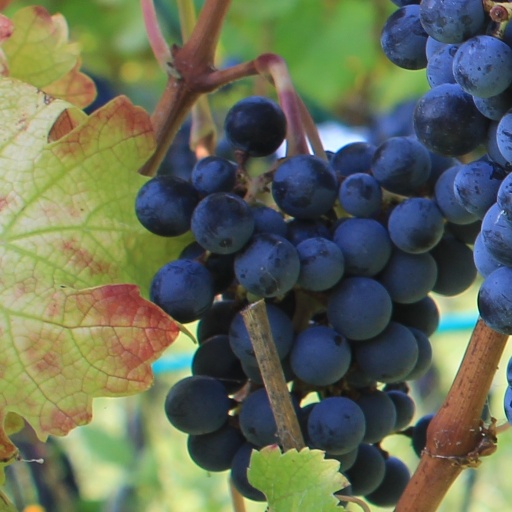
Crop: grape